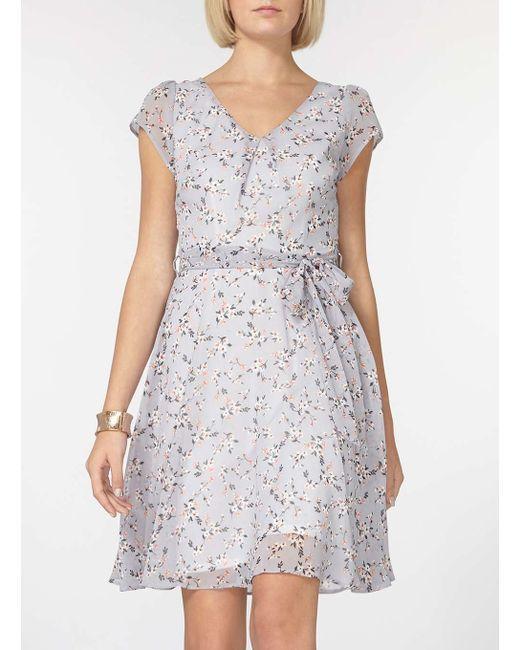
Bedrucktes Midikleid mit halben Ärmeln für Damen